Ohio State Buckeyes football

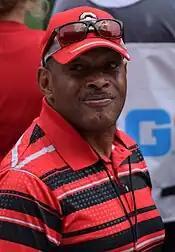
Former Buckeyes RB Archie Griffin, the only two-time Heisman Trophy winner in college football history (1974–75)

Ohio State hired the coach of Massillon Washington High School football team, Paul Brown, to succeed Schmidt. Brown's Tigers had just won their sixth straight state championship. Brown immediately changed Ohio State's style of offense, planned and organized his program in great detail, and delegated to his assistant coaches using highly structured practices.